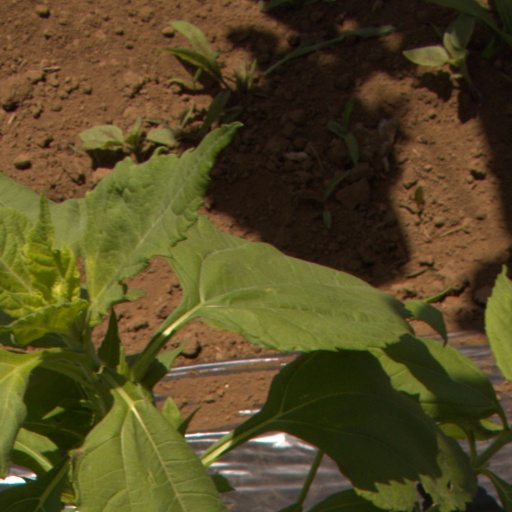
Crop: Jerusalem artichoke